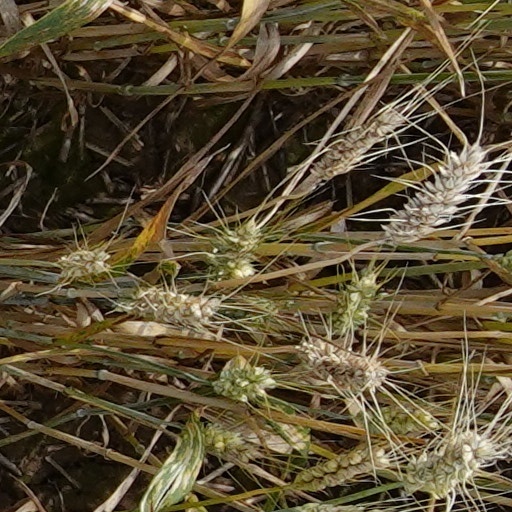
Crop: wheat